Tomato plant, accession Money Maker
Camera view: tilt-top (135 deg); turntable rotation: 0 degrees
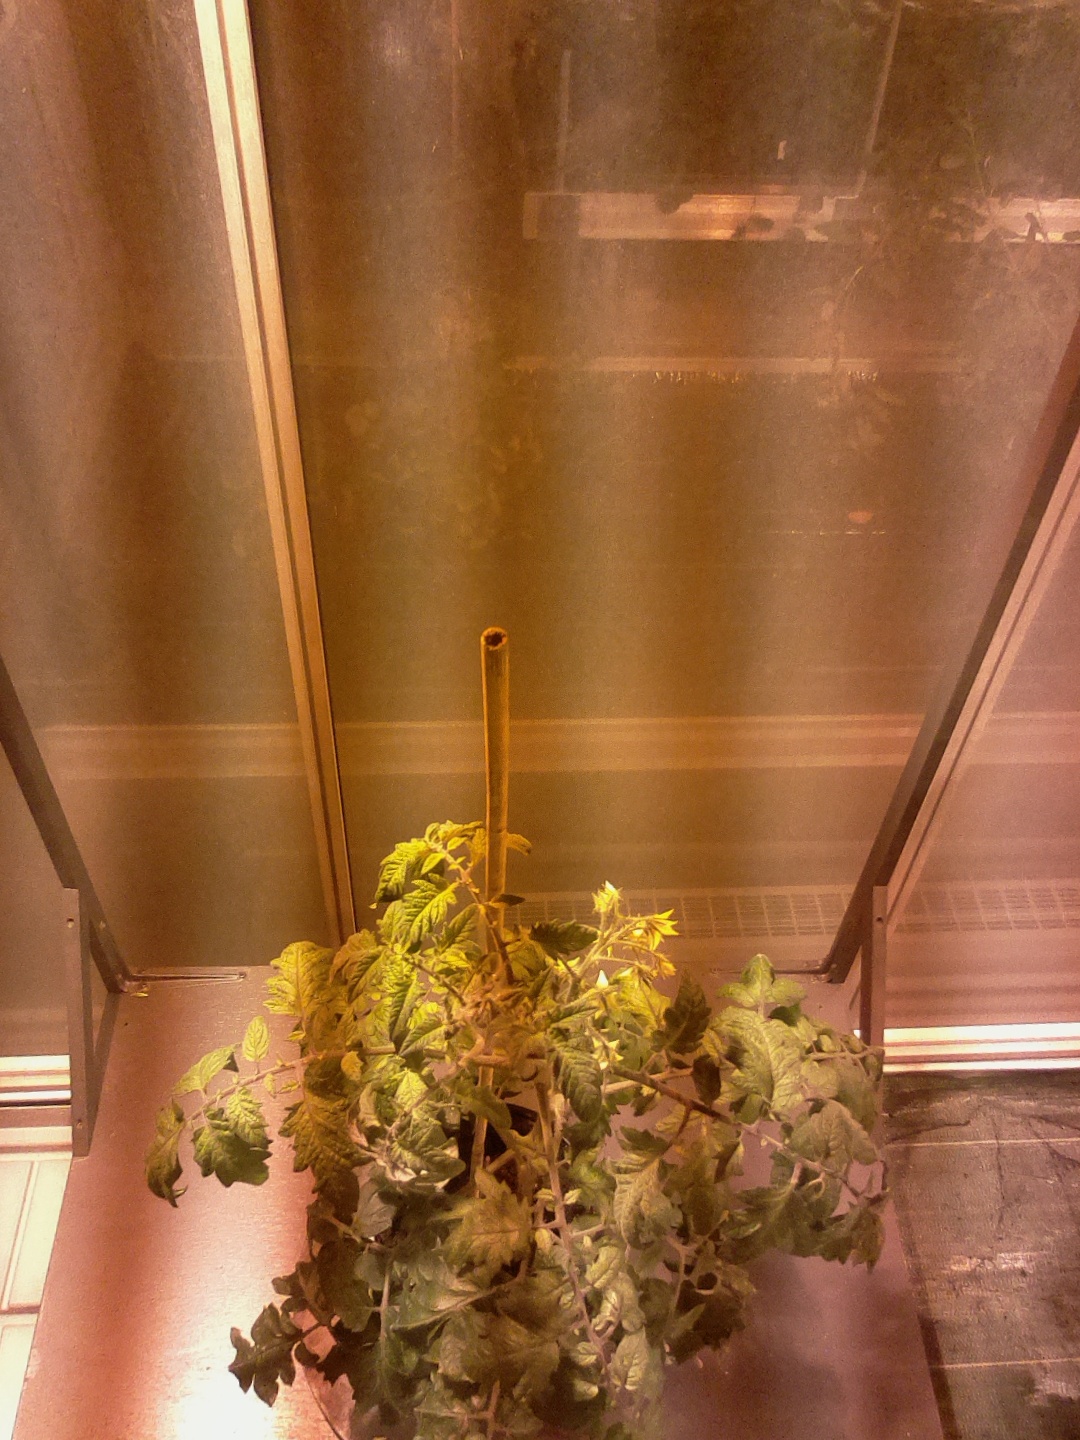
BBCH growth stage 70: Fruits at the main stem or branches visibles